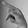
ASL letter: P